Tennis in Italy

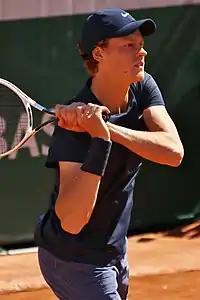
Jannik Sinner is currently the top Italian player in the ATP rankings.

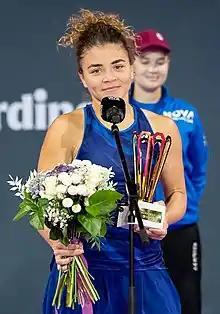
Jasmine Paolini is currently the top Italian player in the WTA rankings.

Tennis in Italy is governed by the Italian Tennis and Padel Federation and in 2012 it was the 6th sport by number of practitioners, with 1,298,000 people.